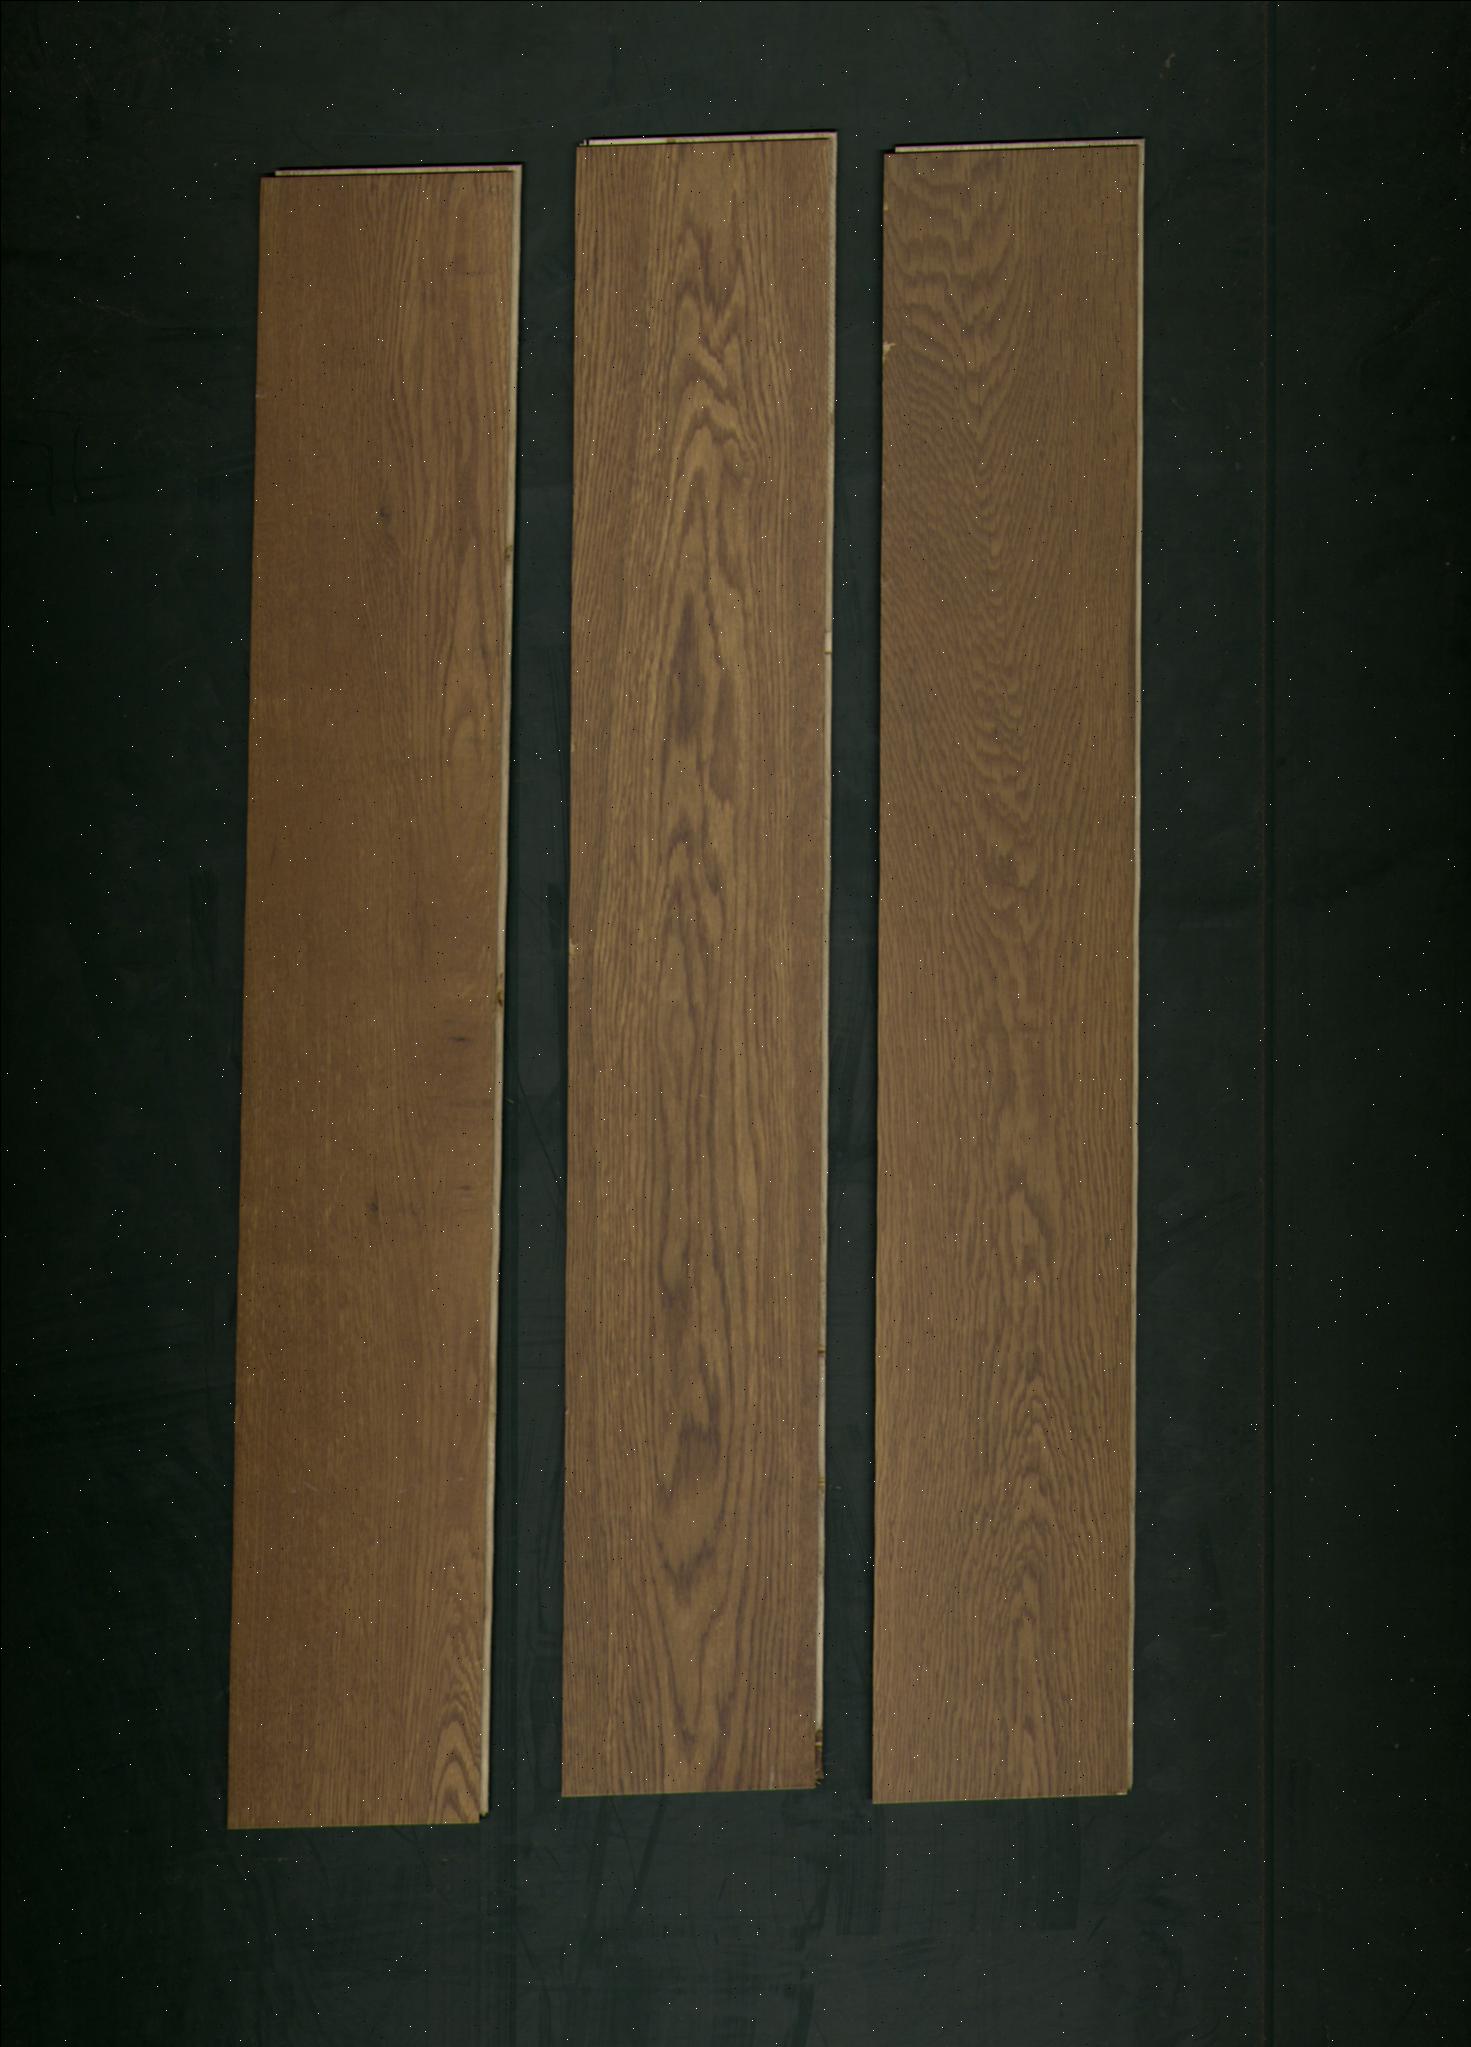
Label: mixers